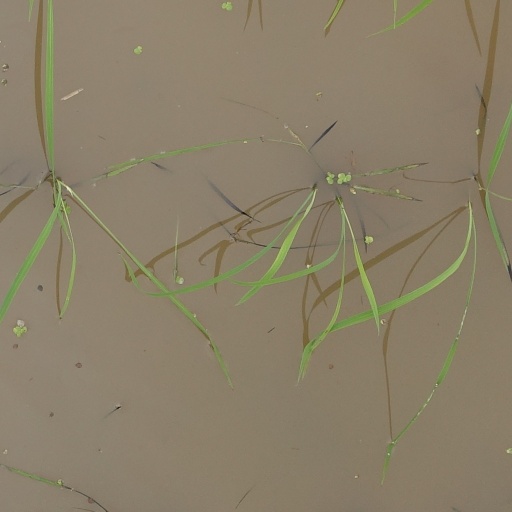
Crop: rice